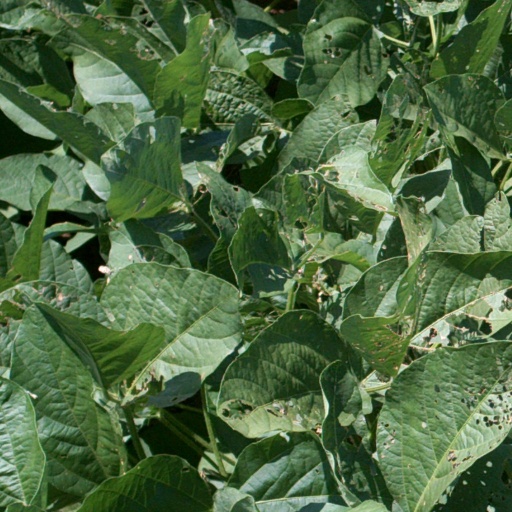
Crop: soybean